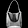
Label: Bag